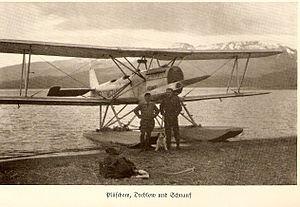
Gunther Plüschow, né à Munich le 8 février 1886 et mort le 28 janvier 1931 en Patagonie, est un aviateur et explorateur allemand bavarois.